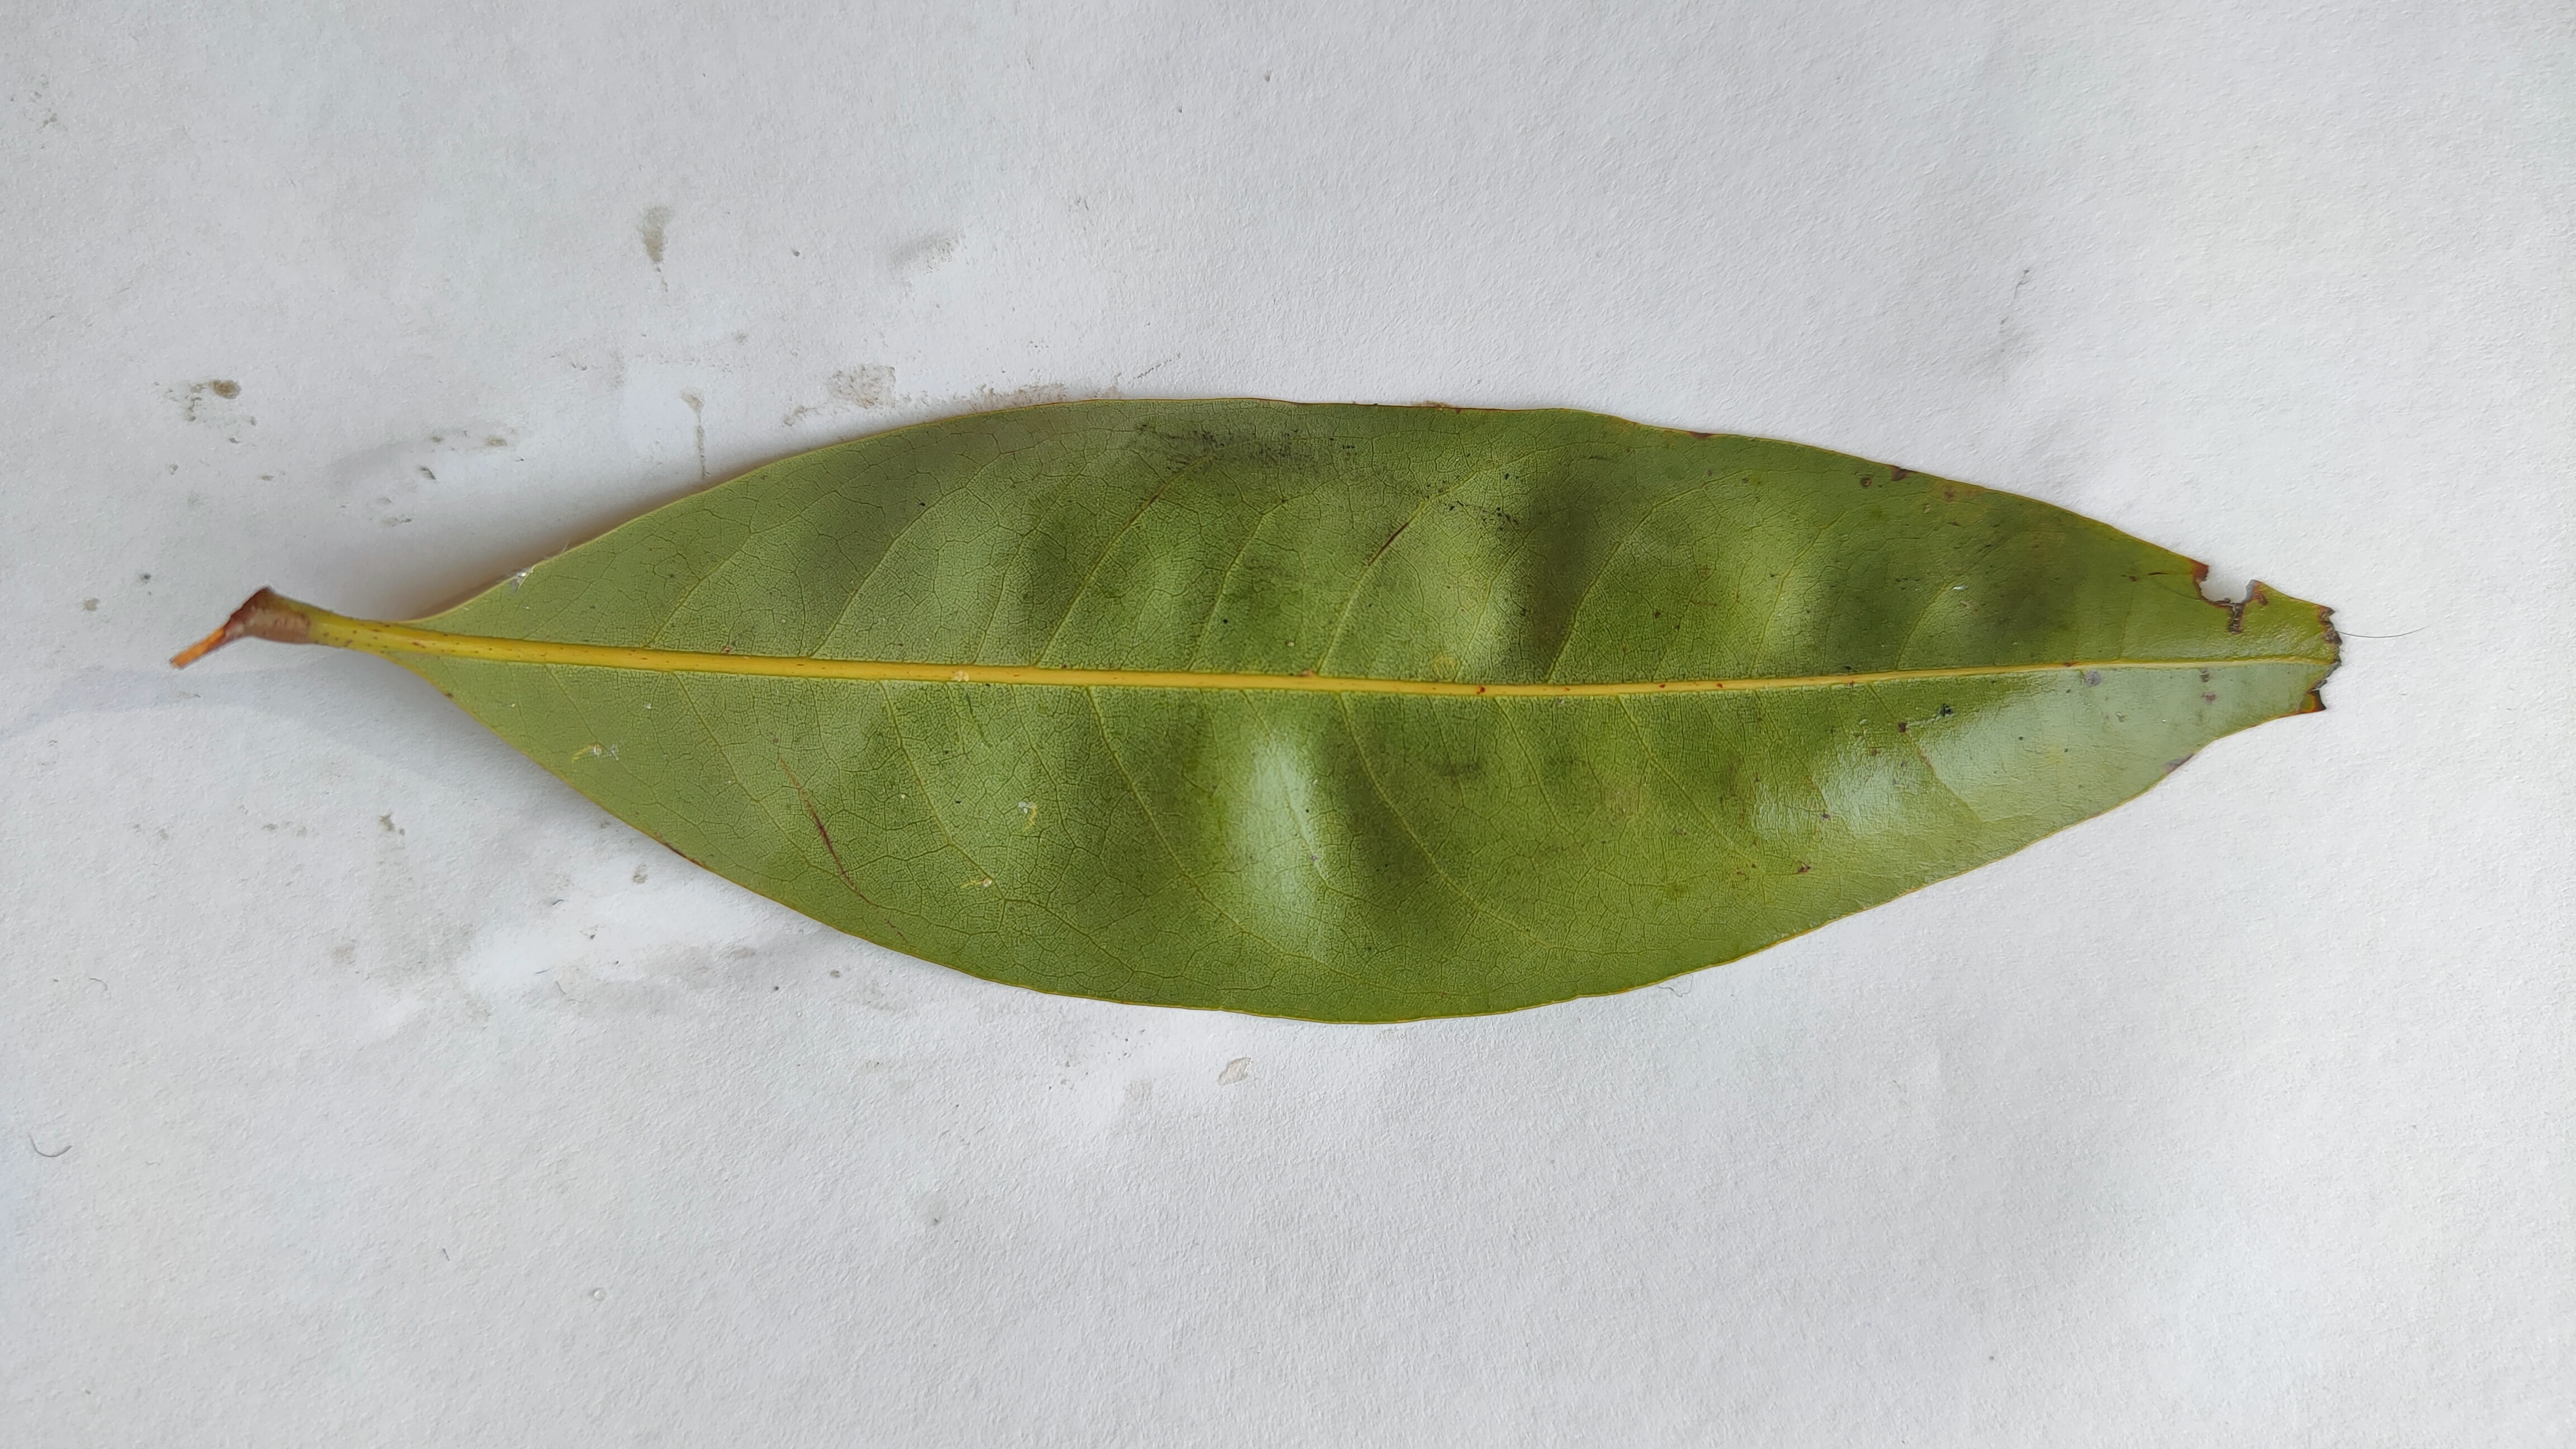
Leaf variety: Lychee